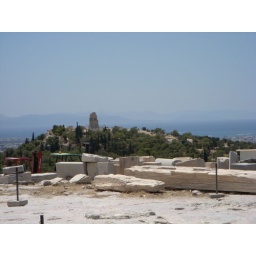
Notice the monument on top of the hill in the distance. Yeah, we climb that in a couple days.